Lappila

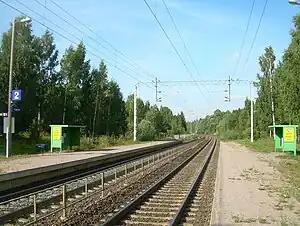
Lappila railway station

Lappila is a village of Kärkölä municipality in Päijänne Tavastia, Finland. Its population is about 600. The village is located along the Riihimäki–Lahti railway, along which VR's regional trains stop at Lappila railway station. From the north, Lappila is bypassed by the main road 54, on the north side of which the Teuronjoki River flows near Lappila.